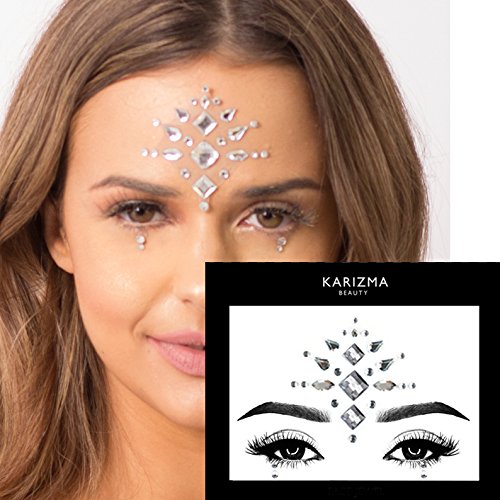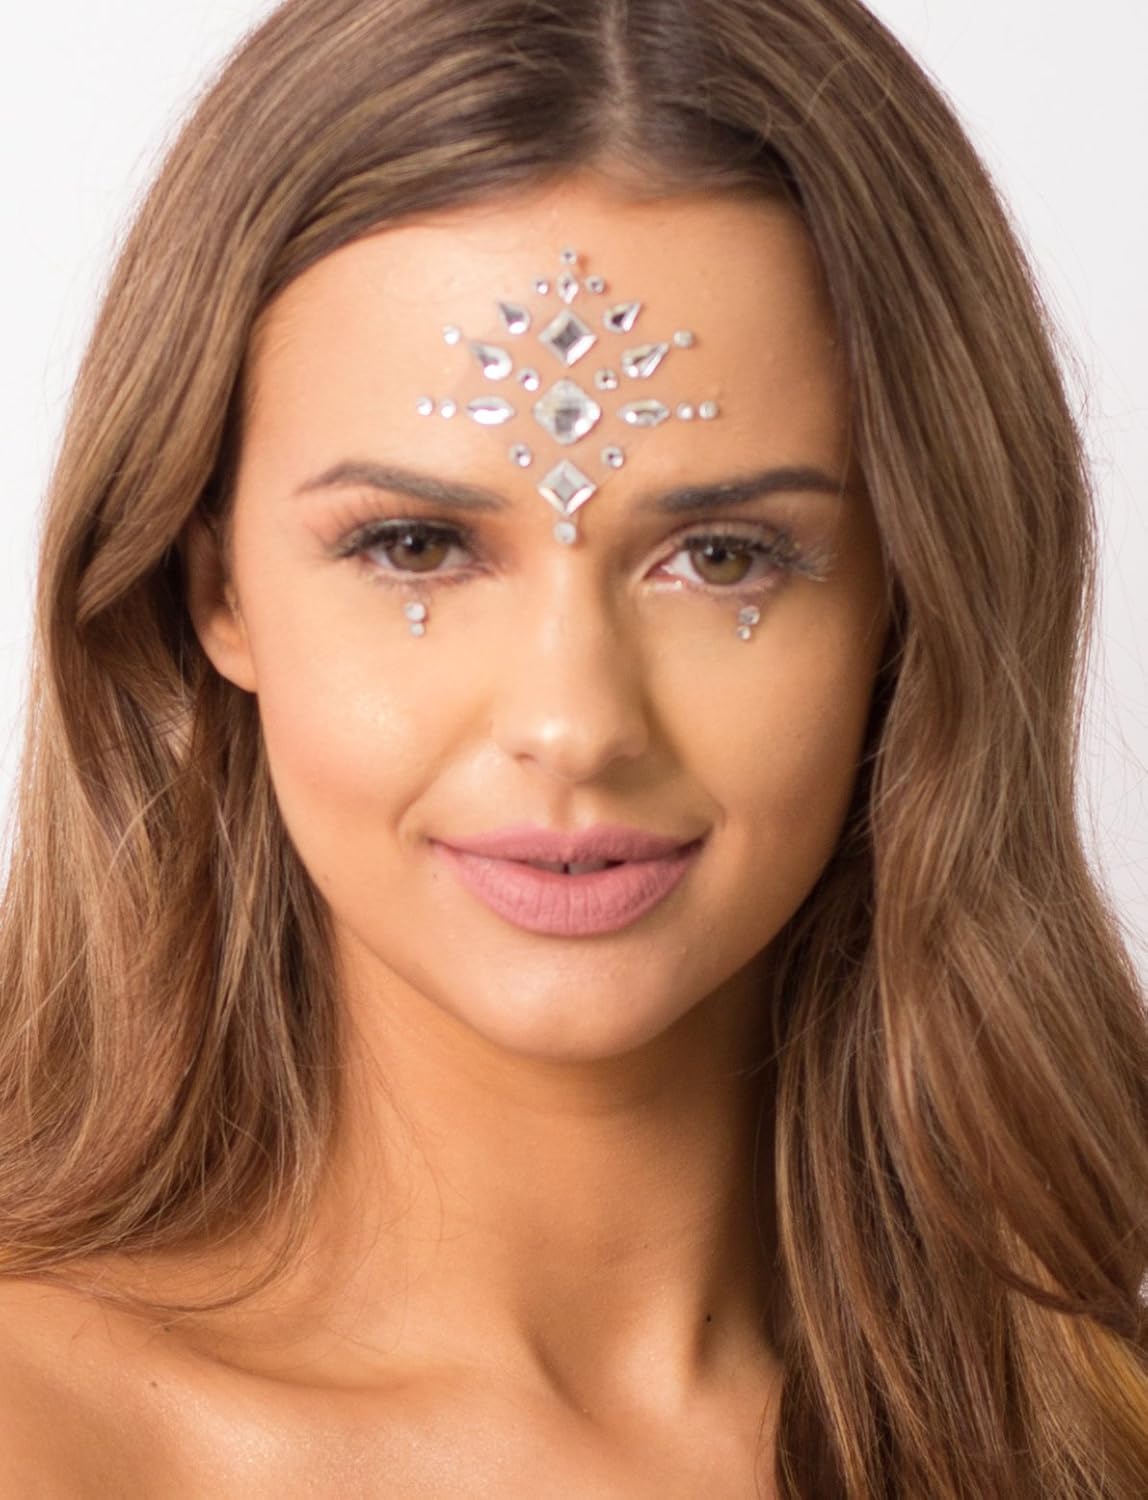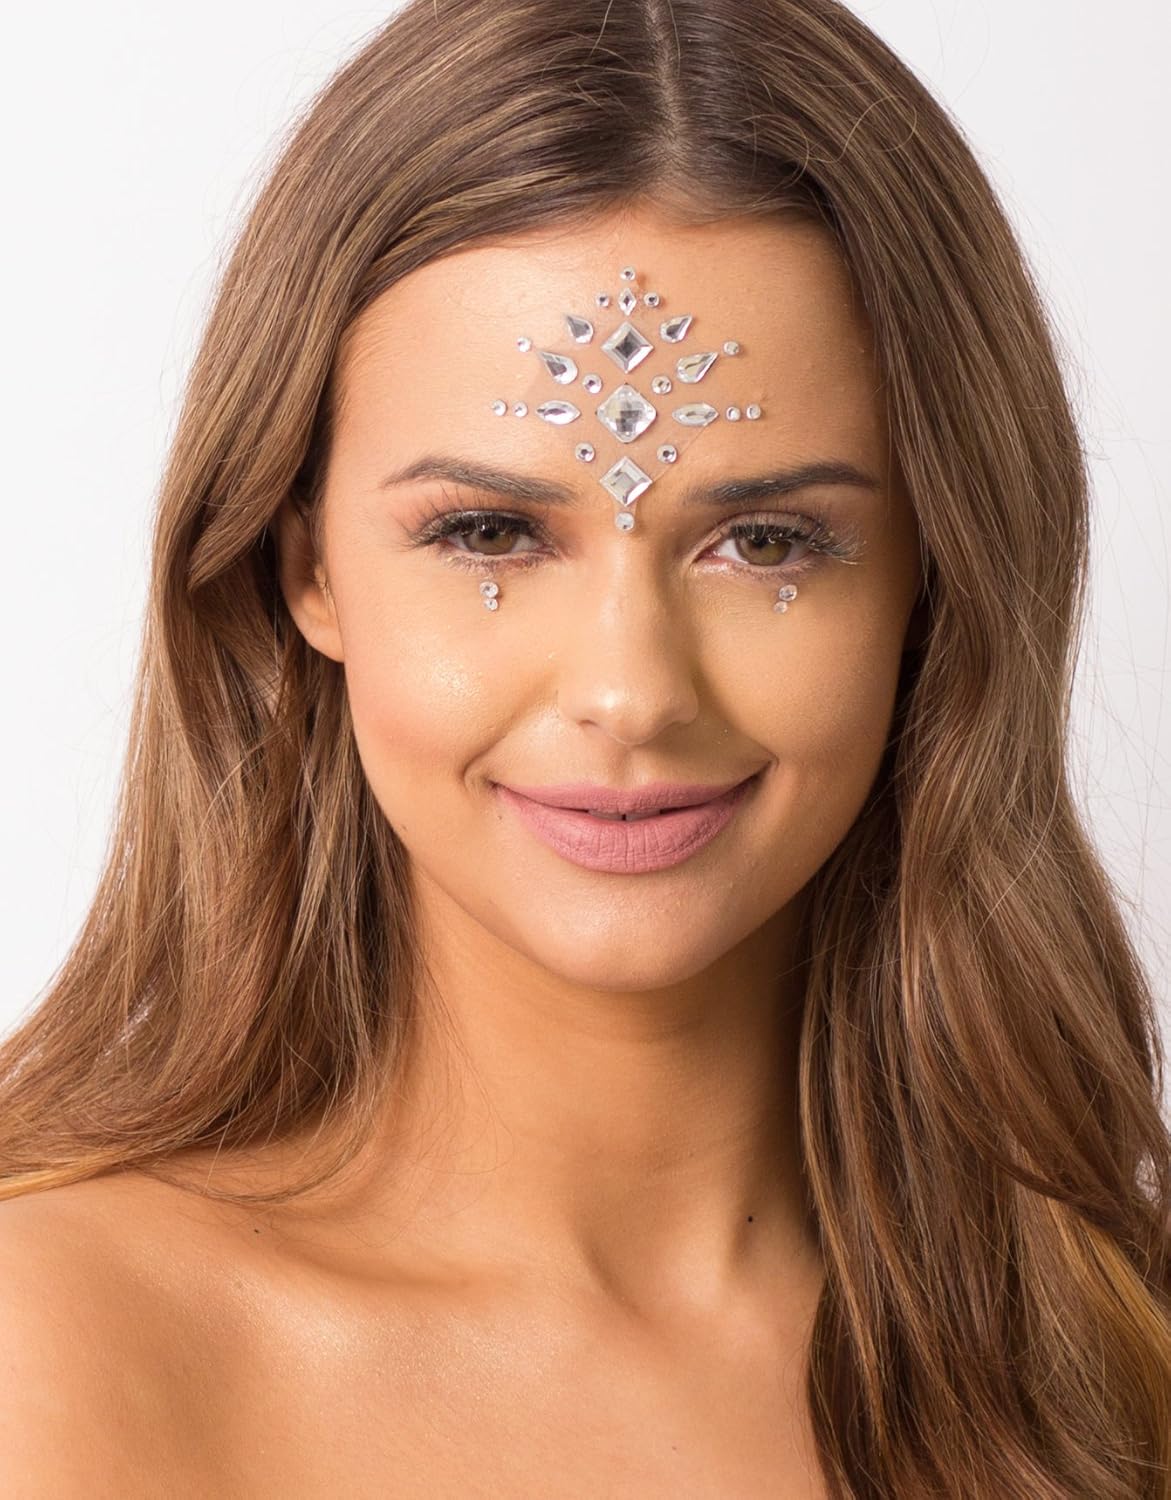
Crystal Icon Face Jewel Headpiece ✮ All In One Face Jewel Festival Embellishment
Category: All Beauty
We started our brand by working closely with celebrities and the music industry on their style. ✮ Our face gems were inspired by working behind the scenes on music videos, backstage preparing for tours and festival stage performances including the likes of Coachella. Our bindis have history in our family business, we have been creating them for over 50 years. We have designed our own face jewels and bindis for you bringing some sparkle from our world. The KARIZMA jewels are your secret weapon to get that superstar look for festivals, pool parties, clubs and your holiday glam kit. STYLING: Wear these on your forehead for festivals and raves, on your cheekbones for ibiza sunset evenings. In your hair braids for summer pool parties and on your nails for an embellished nail art. If you are planning a special wedding or party, order them for your guests to bring some sparkle to your event. They also make great little gifts for birthdays, special occasions and stocking fillers for christmas. Tag us on instagram, we can’t wait to see what you create. ✮ HOW TO APPLY All gems are applied just like a sticker and can be used a few times, once the glue has dried out they can be re-used using eyelash glue. Gently peel the product off the paper after slightly bending the backing paper in the opposite direction to remove from the packaging and apply onto dry skin.
Features: ✮ KARIZMA: Our beauty line is inspired by working closely with celebrities and music artists on tours, magazine photoshoots, apperances and music videos. | ✮ STYLING: The KARIZMA jewels are your secret formula to release your superstar glow. Dance, laugh, love and shine your inner light. Wear these on your forehead at weddings and festivals, on your cheekbones in ibiza, in your hair braids for summer pool parties and on your nails for an embellished nail art. | ✮ HOW TO APPLY: All gems are applied just like a sticker and can be used a few times, once the glue has dried out they can be re-used using eyelash glue. | ✮ 100% MONEY BACK GUARANTEE: If, for whatever reason, you don't absolutely love your KARIZMA order, simply return it, and we'll refund every penny (or send a replacement, if there is a problem). | ✮ QUICK DELIVERY: Amazon prime will deliver your beauty products to you as soon as possible for your parties, festivals and holidays.